Edaganathar temple

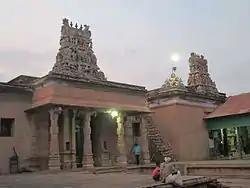

Edaganathar Temple (ஏடகநாதர் கோயில்) is a Hindu temple dedicated to the deity Shiva, located in Thiruvedagam, a village in Madurai district in the South Indian state of Tamil Nadu. The temple is located on the banks of Vaigai River. Shiva is worshipped as Edaganathar, and is represented by the "lingam". His consort Parvati is depicted as Visalakshi. The presiding deity is revered in the 7th century Tamil Saiva canonical work, the "Tevaram", written by Tamil saint poets known as the nayanars and classified as "Paadal Petra Sthalam".